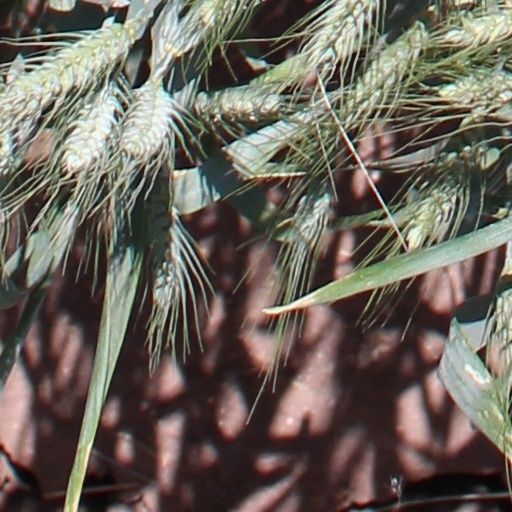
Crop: wheat